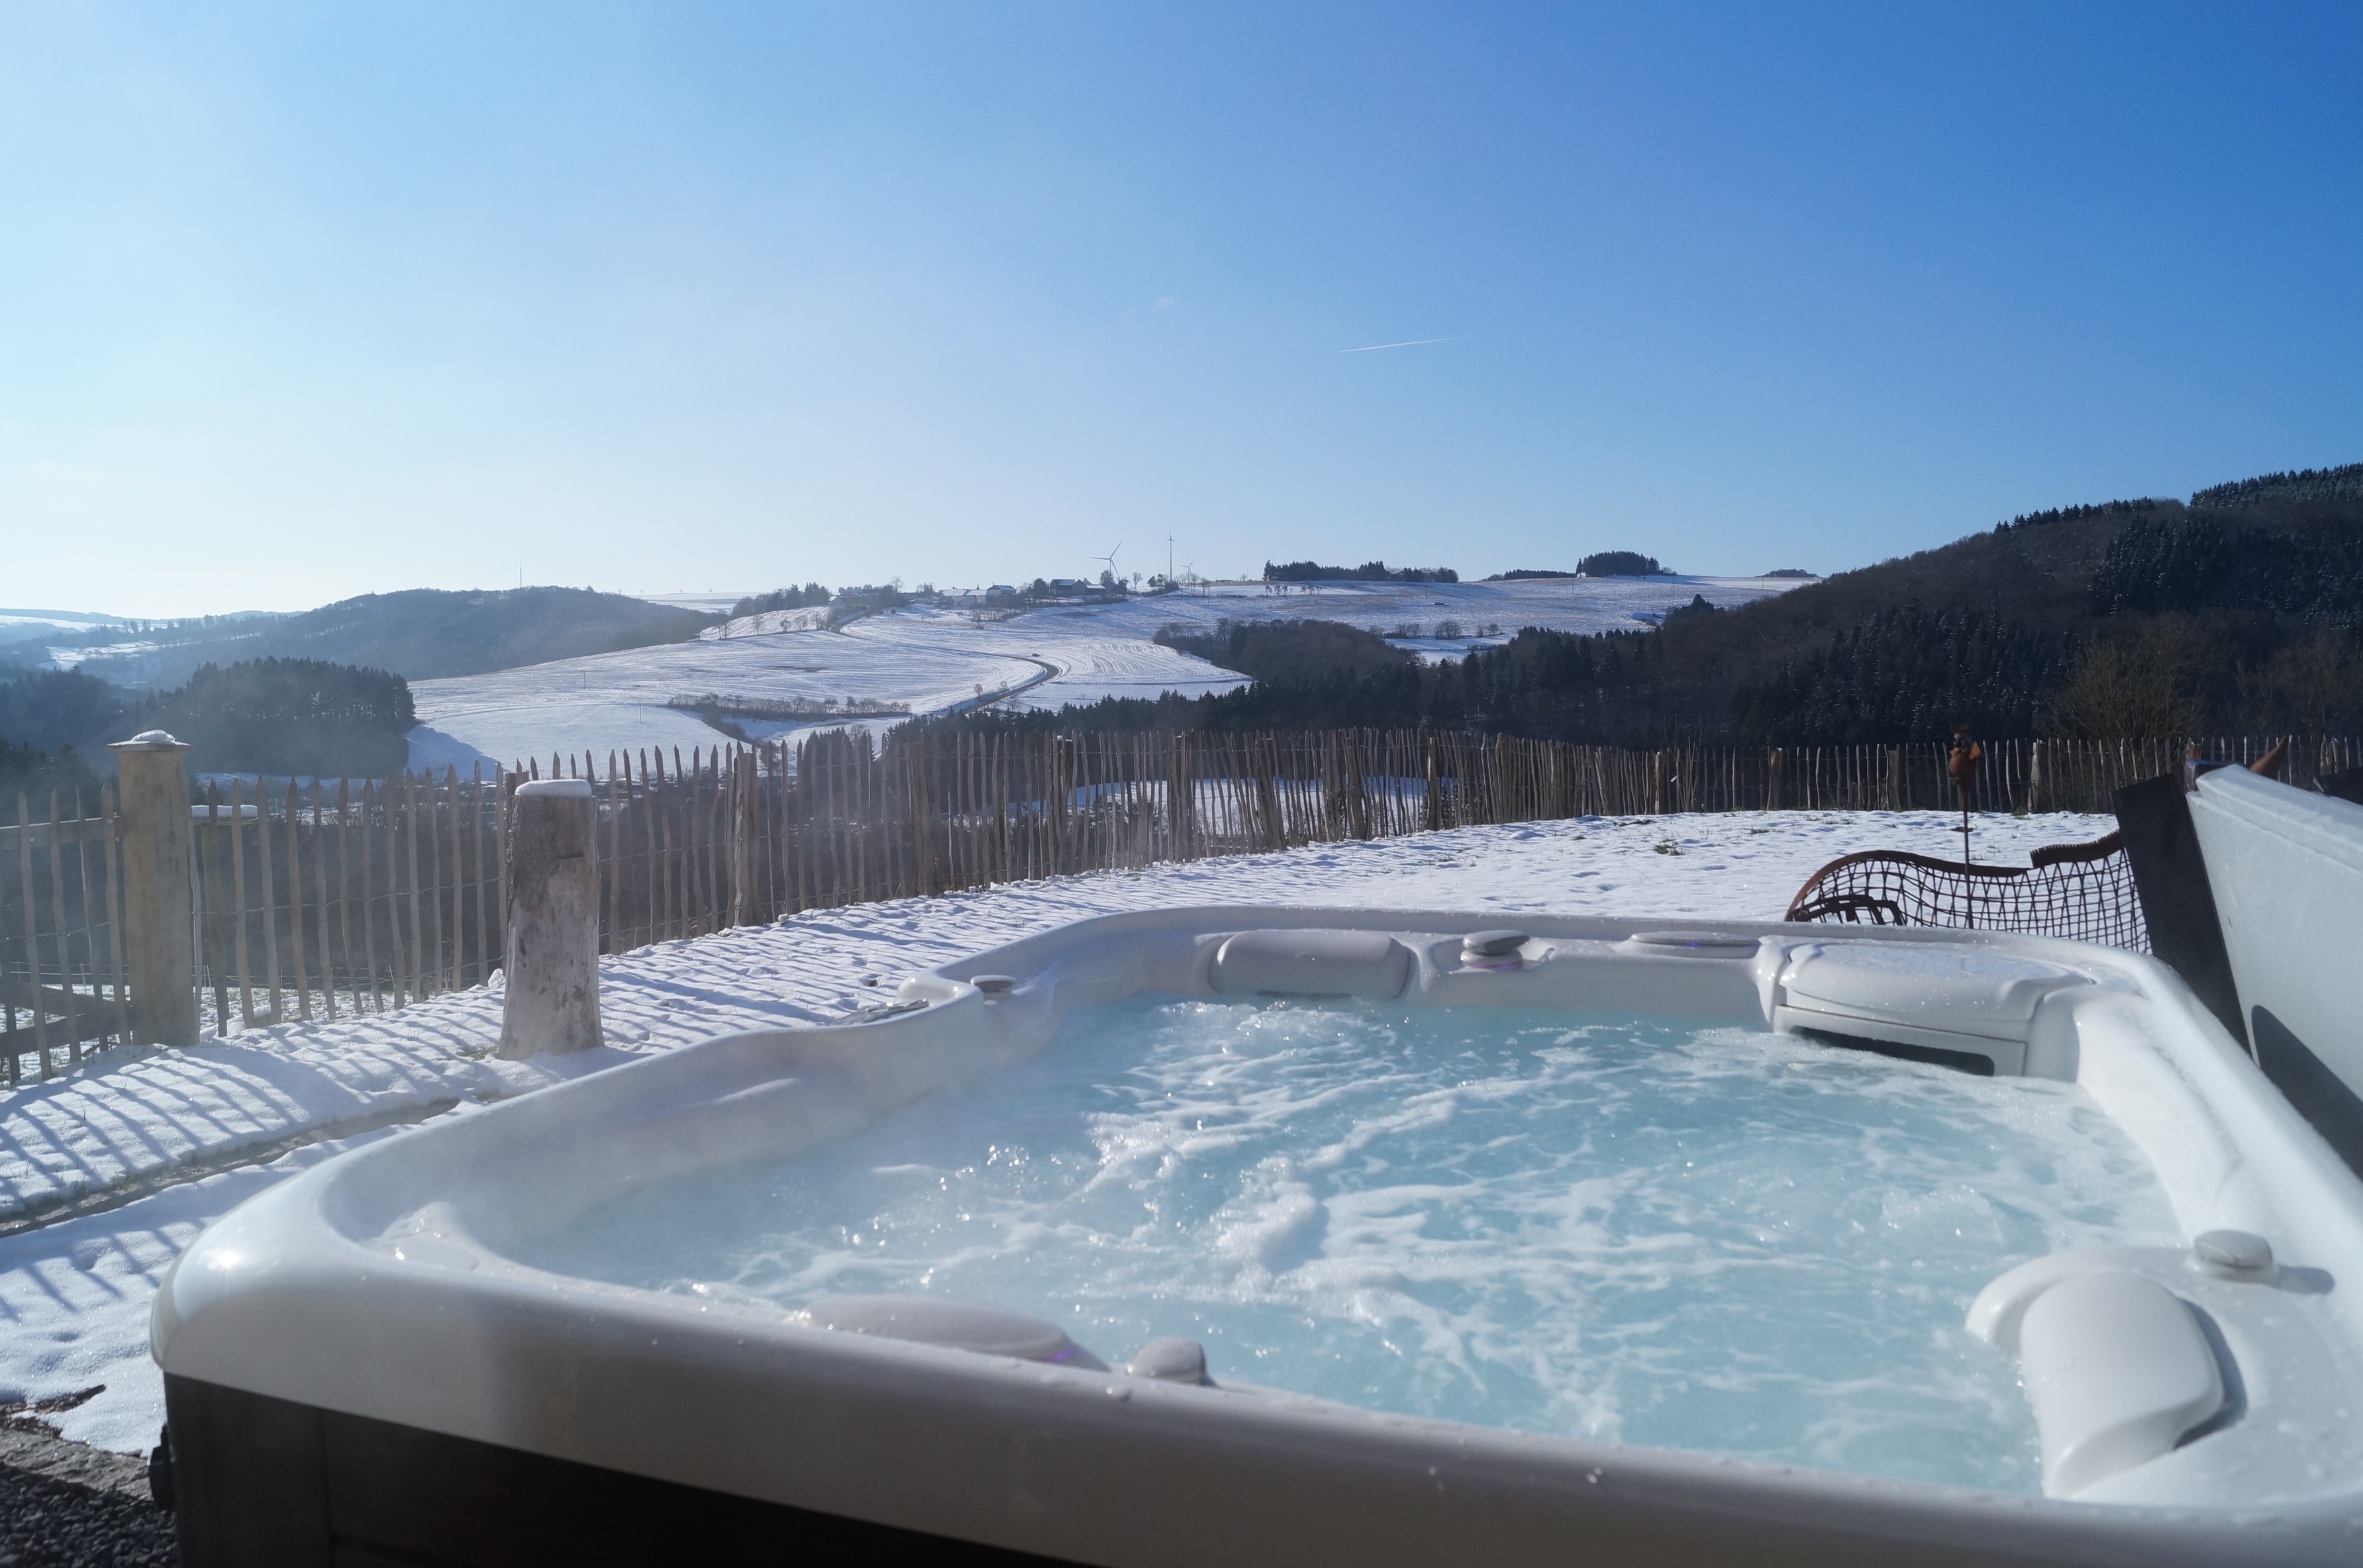
snow, winter, swimming pool, property, resort, estate, eifel, wellness, relax cottage